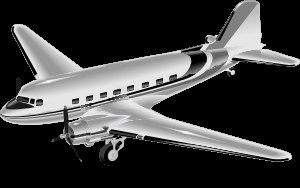
Un avion peut, d'une manière générale, être décomposé en un nombre limité de sous ensembles : cellule, groupe motopropulseur, commandes de vol, servitudes de bord, avionique, emports internes ou externes. Ces éléments, à quelques exceptions près, sont présents sur tous les appareils.